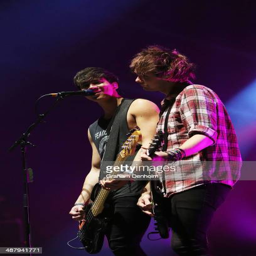
singer and composer perform on stage